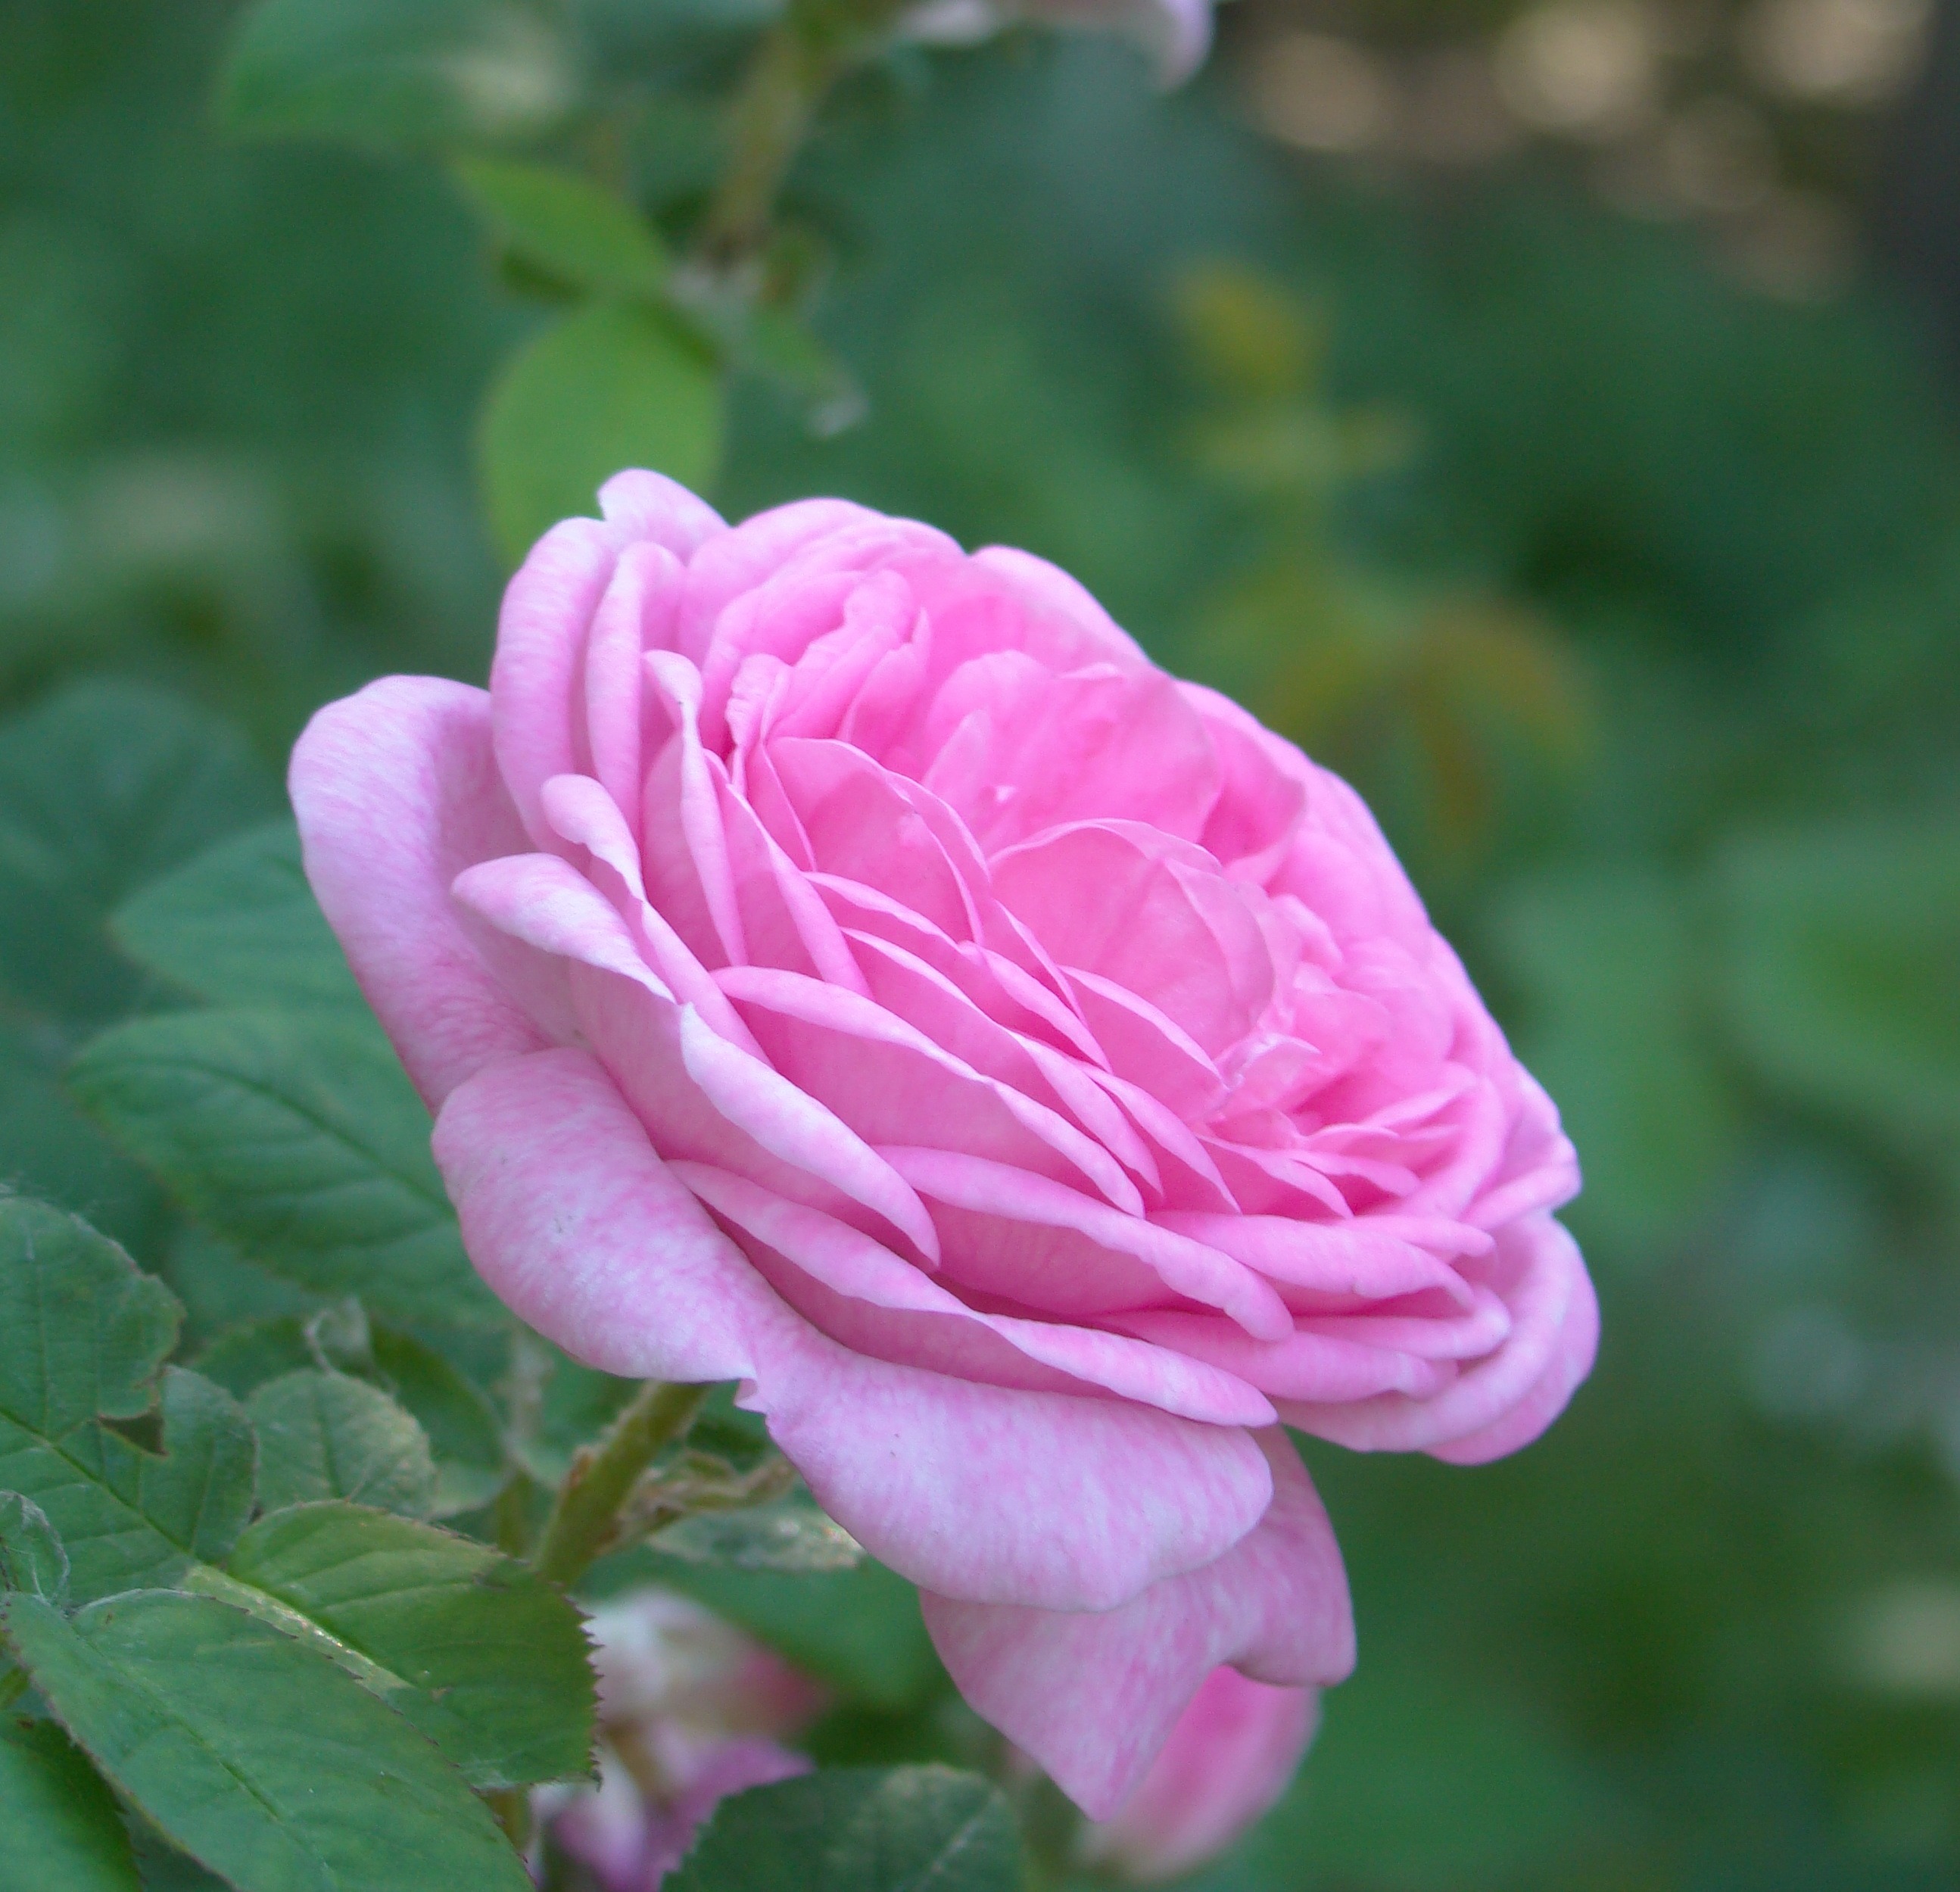
plant, sun, flower, petal, summer, rose, pink, day, bud, floribunda, rose hip, flowering plant, garden roses, rose family, land plant, rosa centifolia, rose order, rosa gallica